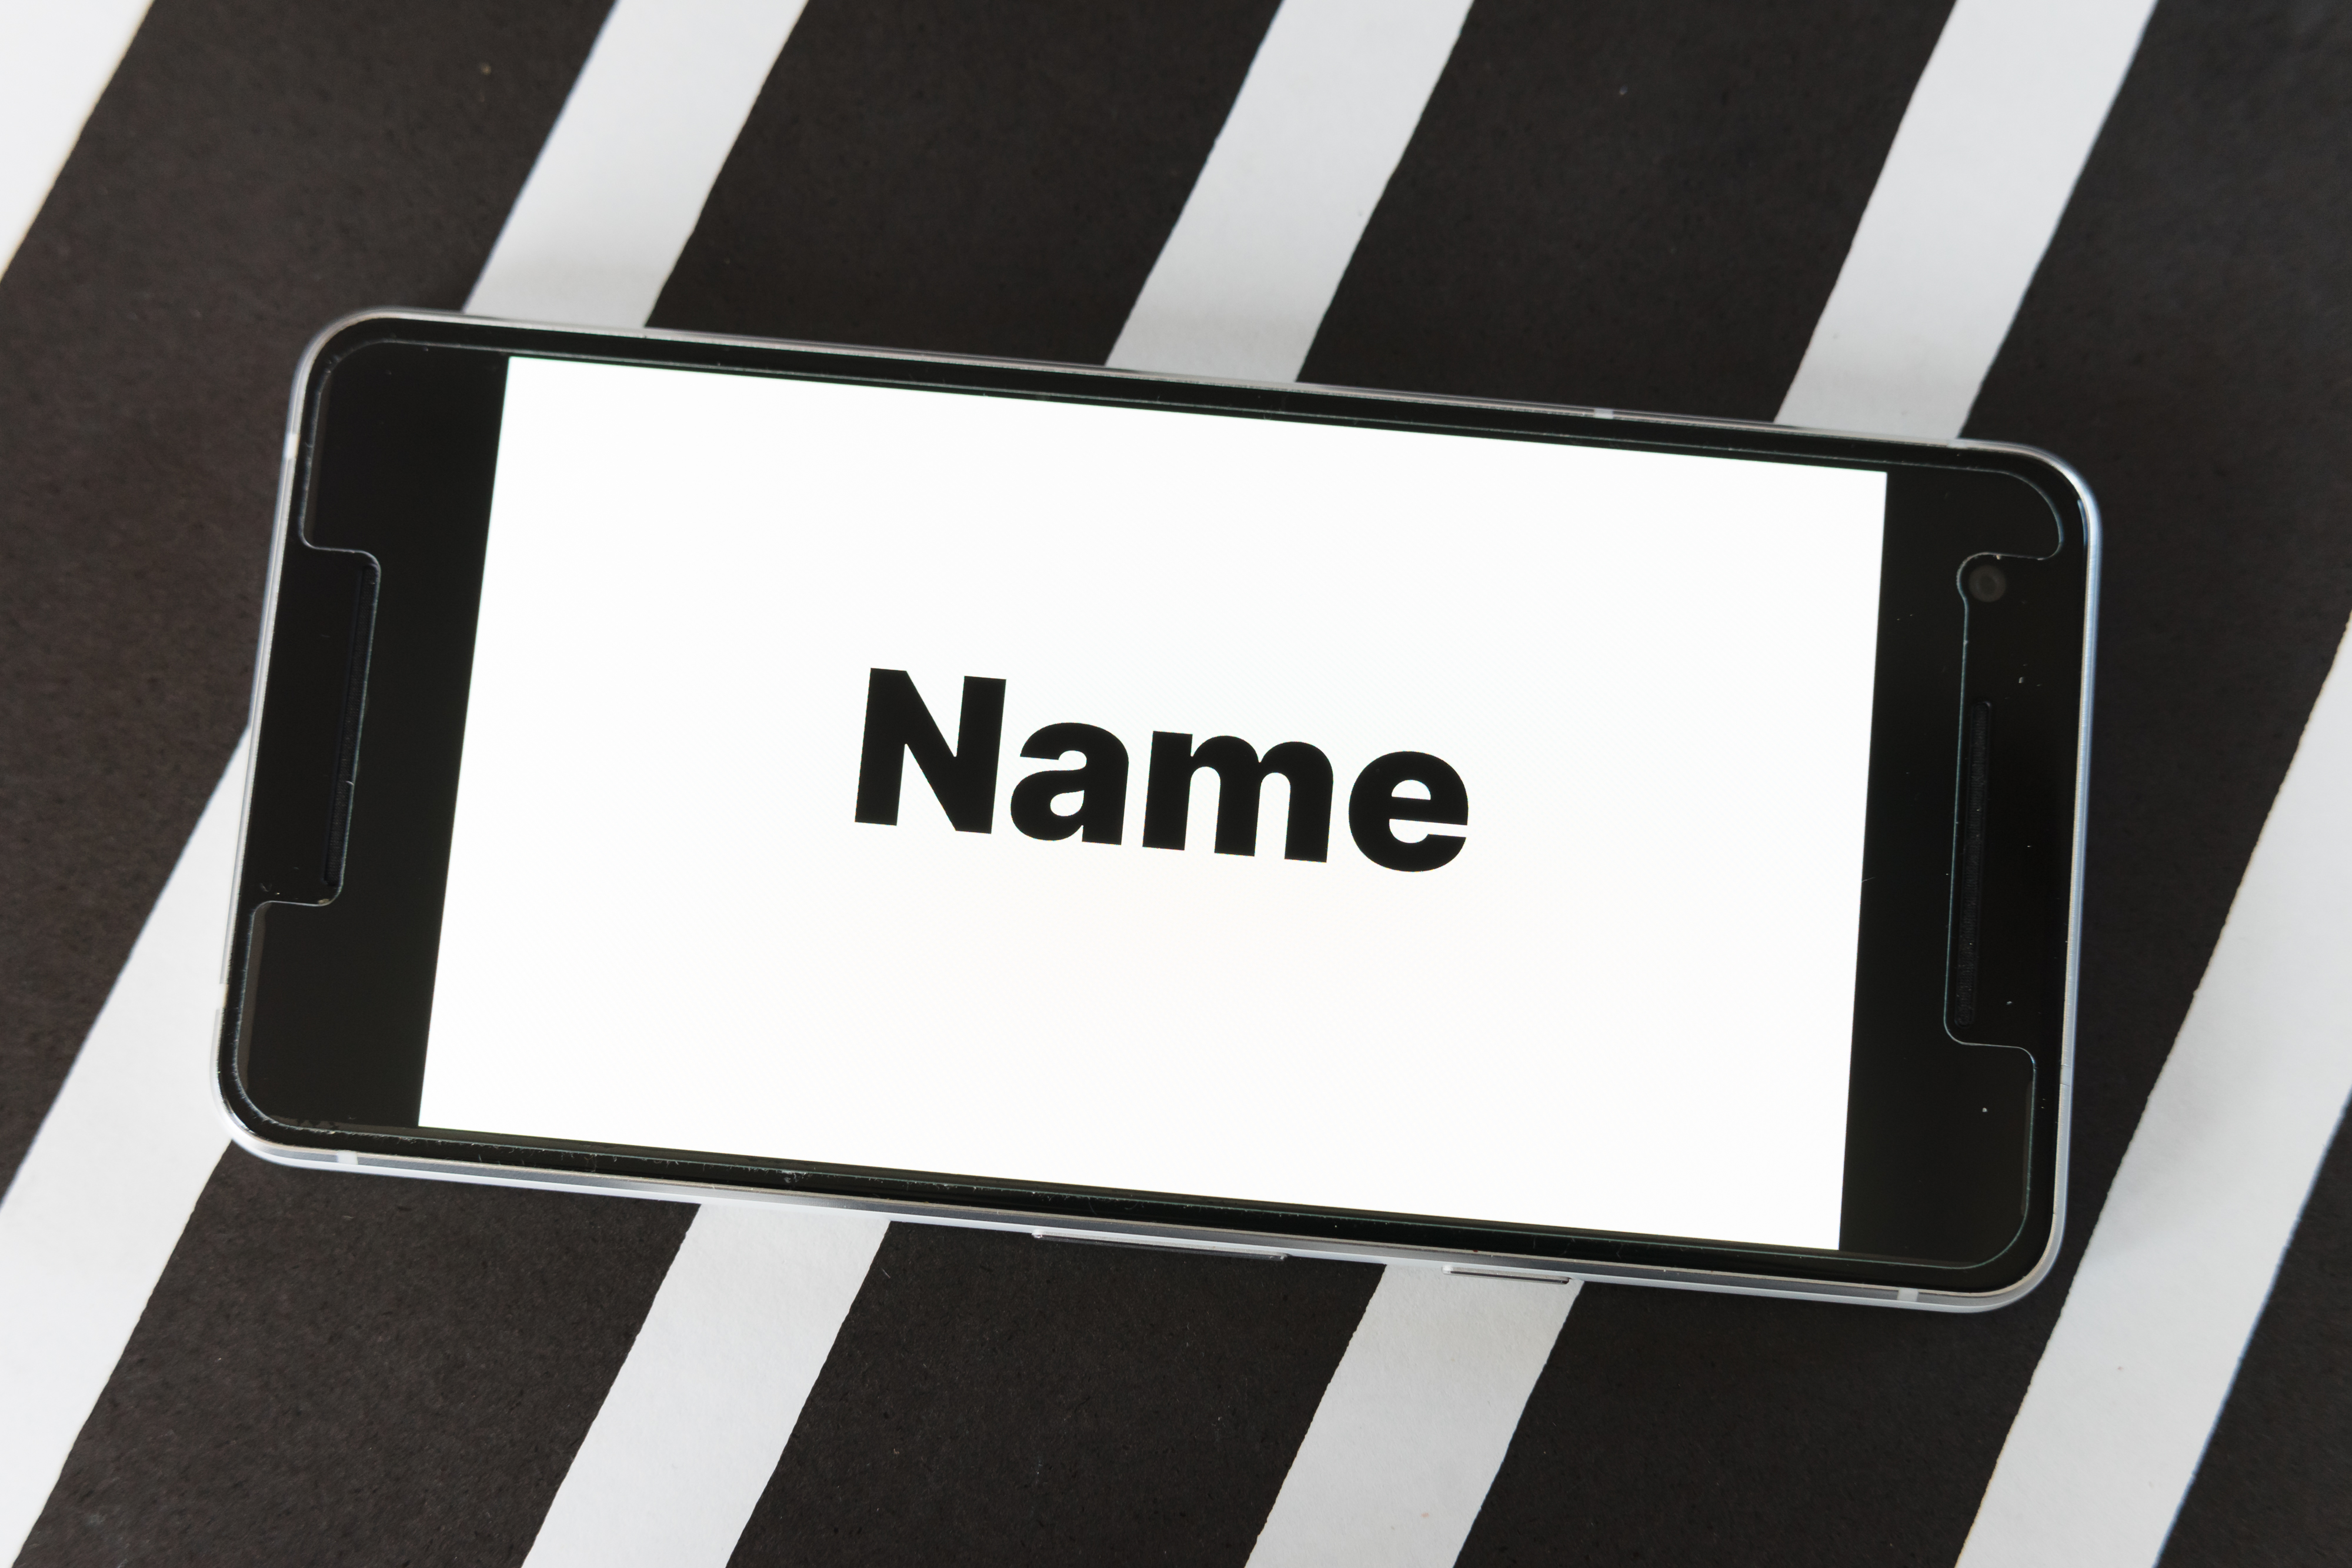
mockup, screen, smartphone, website, blog, word, name, idea, startup, domain, child, white, black, text, technology, font, black and white, electronic device, Material property, photography, logo, brand, style